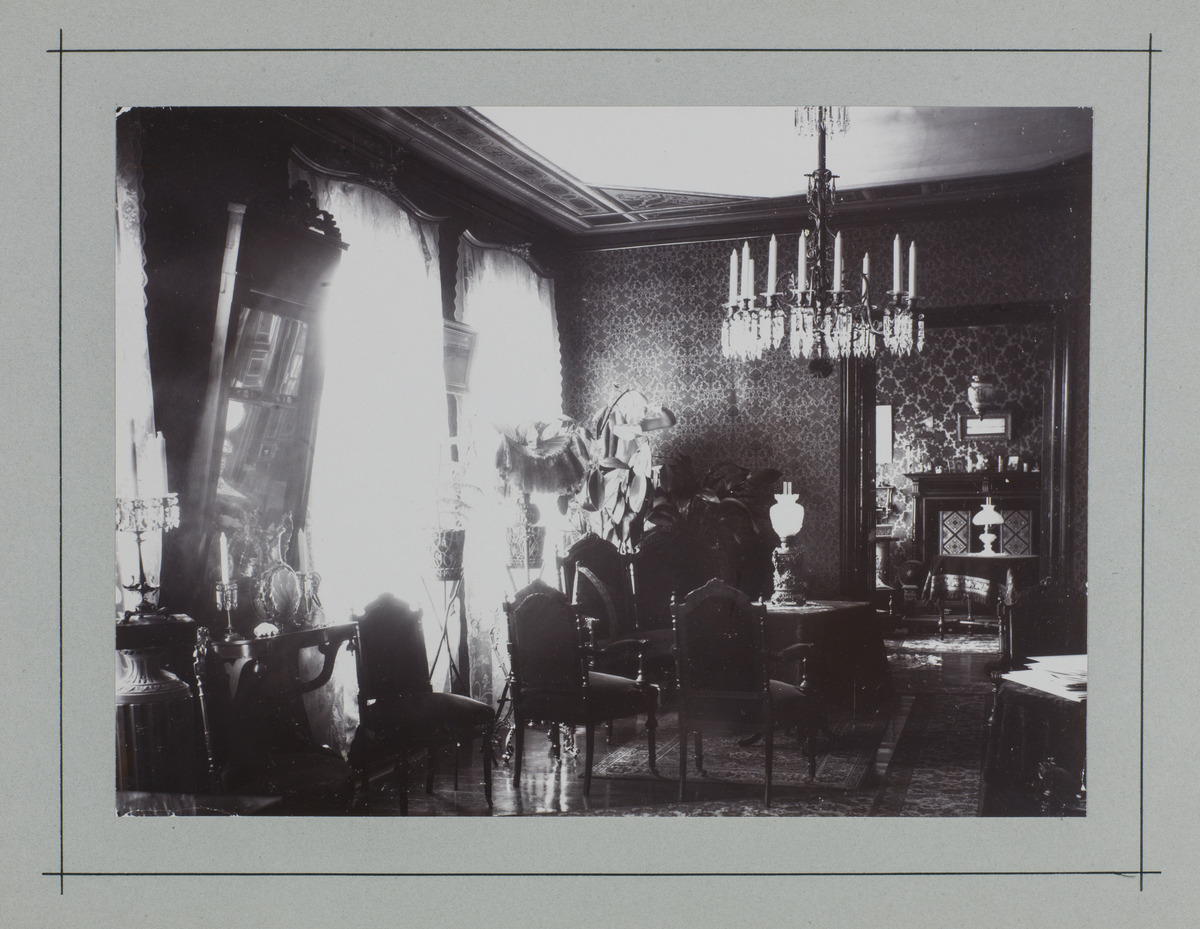
Rouva Hanna Weilinin koti, Eläintarhan huvila 2
sisällön kuvaus: Rouva Hanna Weilinin koti, Eläintarhan huvila 2. Sali. mustavalkoinen
Ajankohta: kuvausaika 1900 n
Paikka: Suomi, Uusimaa, Helsinki, Kallio Helsinki, Linjat Helsinki, Eläintarhan huvila 2. Eläintarhantie 3
Aiheet: huvilat, huoneet, valaisimet, tapetit, huonekasvit, tuolit, sohvat, pöydät, kertaustyylit